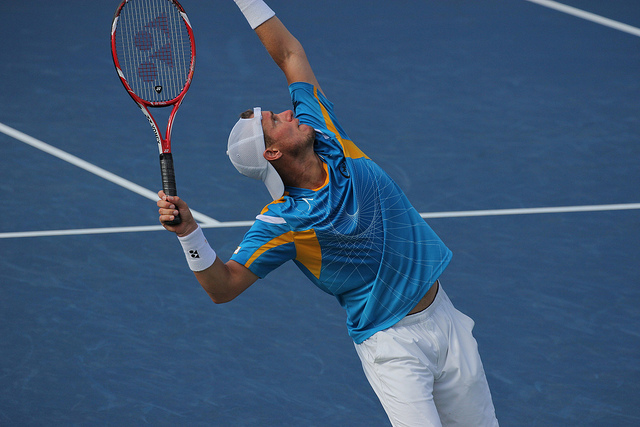
user: Given an image and a question. Answer the question in a short answer. Question: Who is the number one ranked male player in the world right now? Short Answer:
assistant: rafael nadal